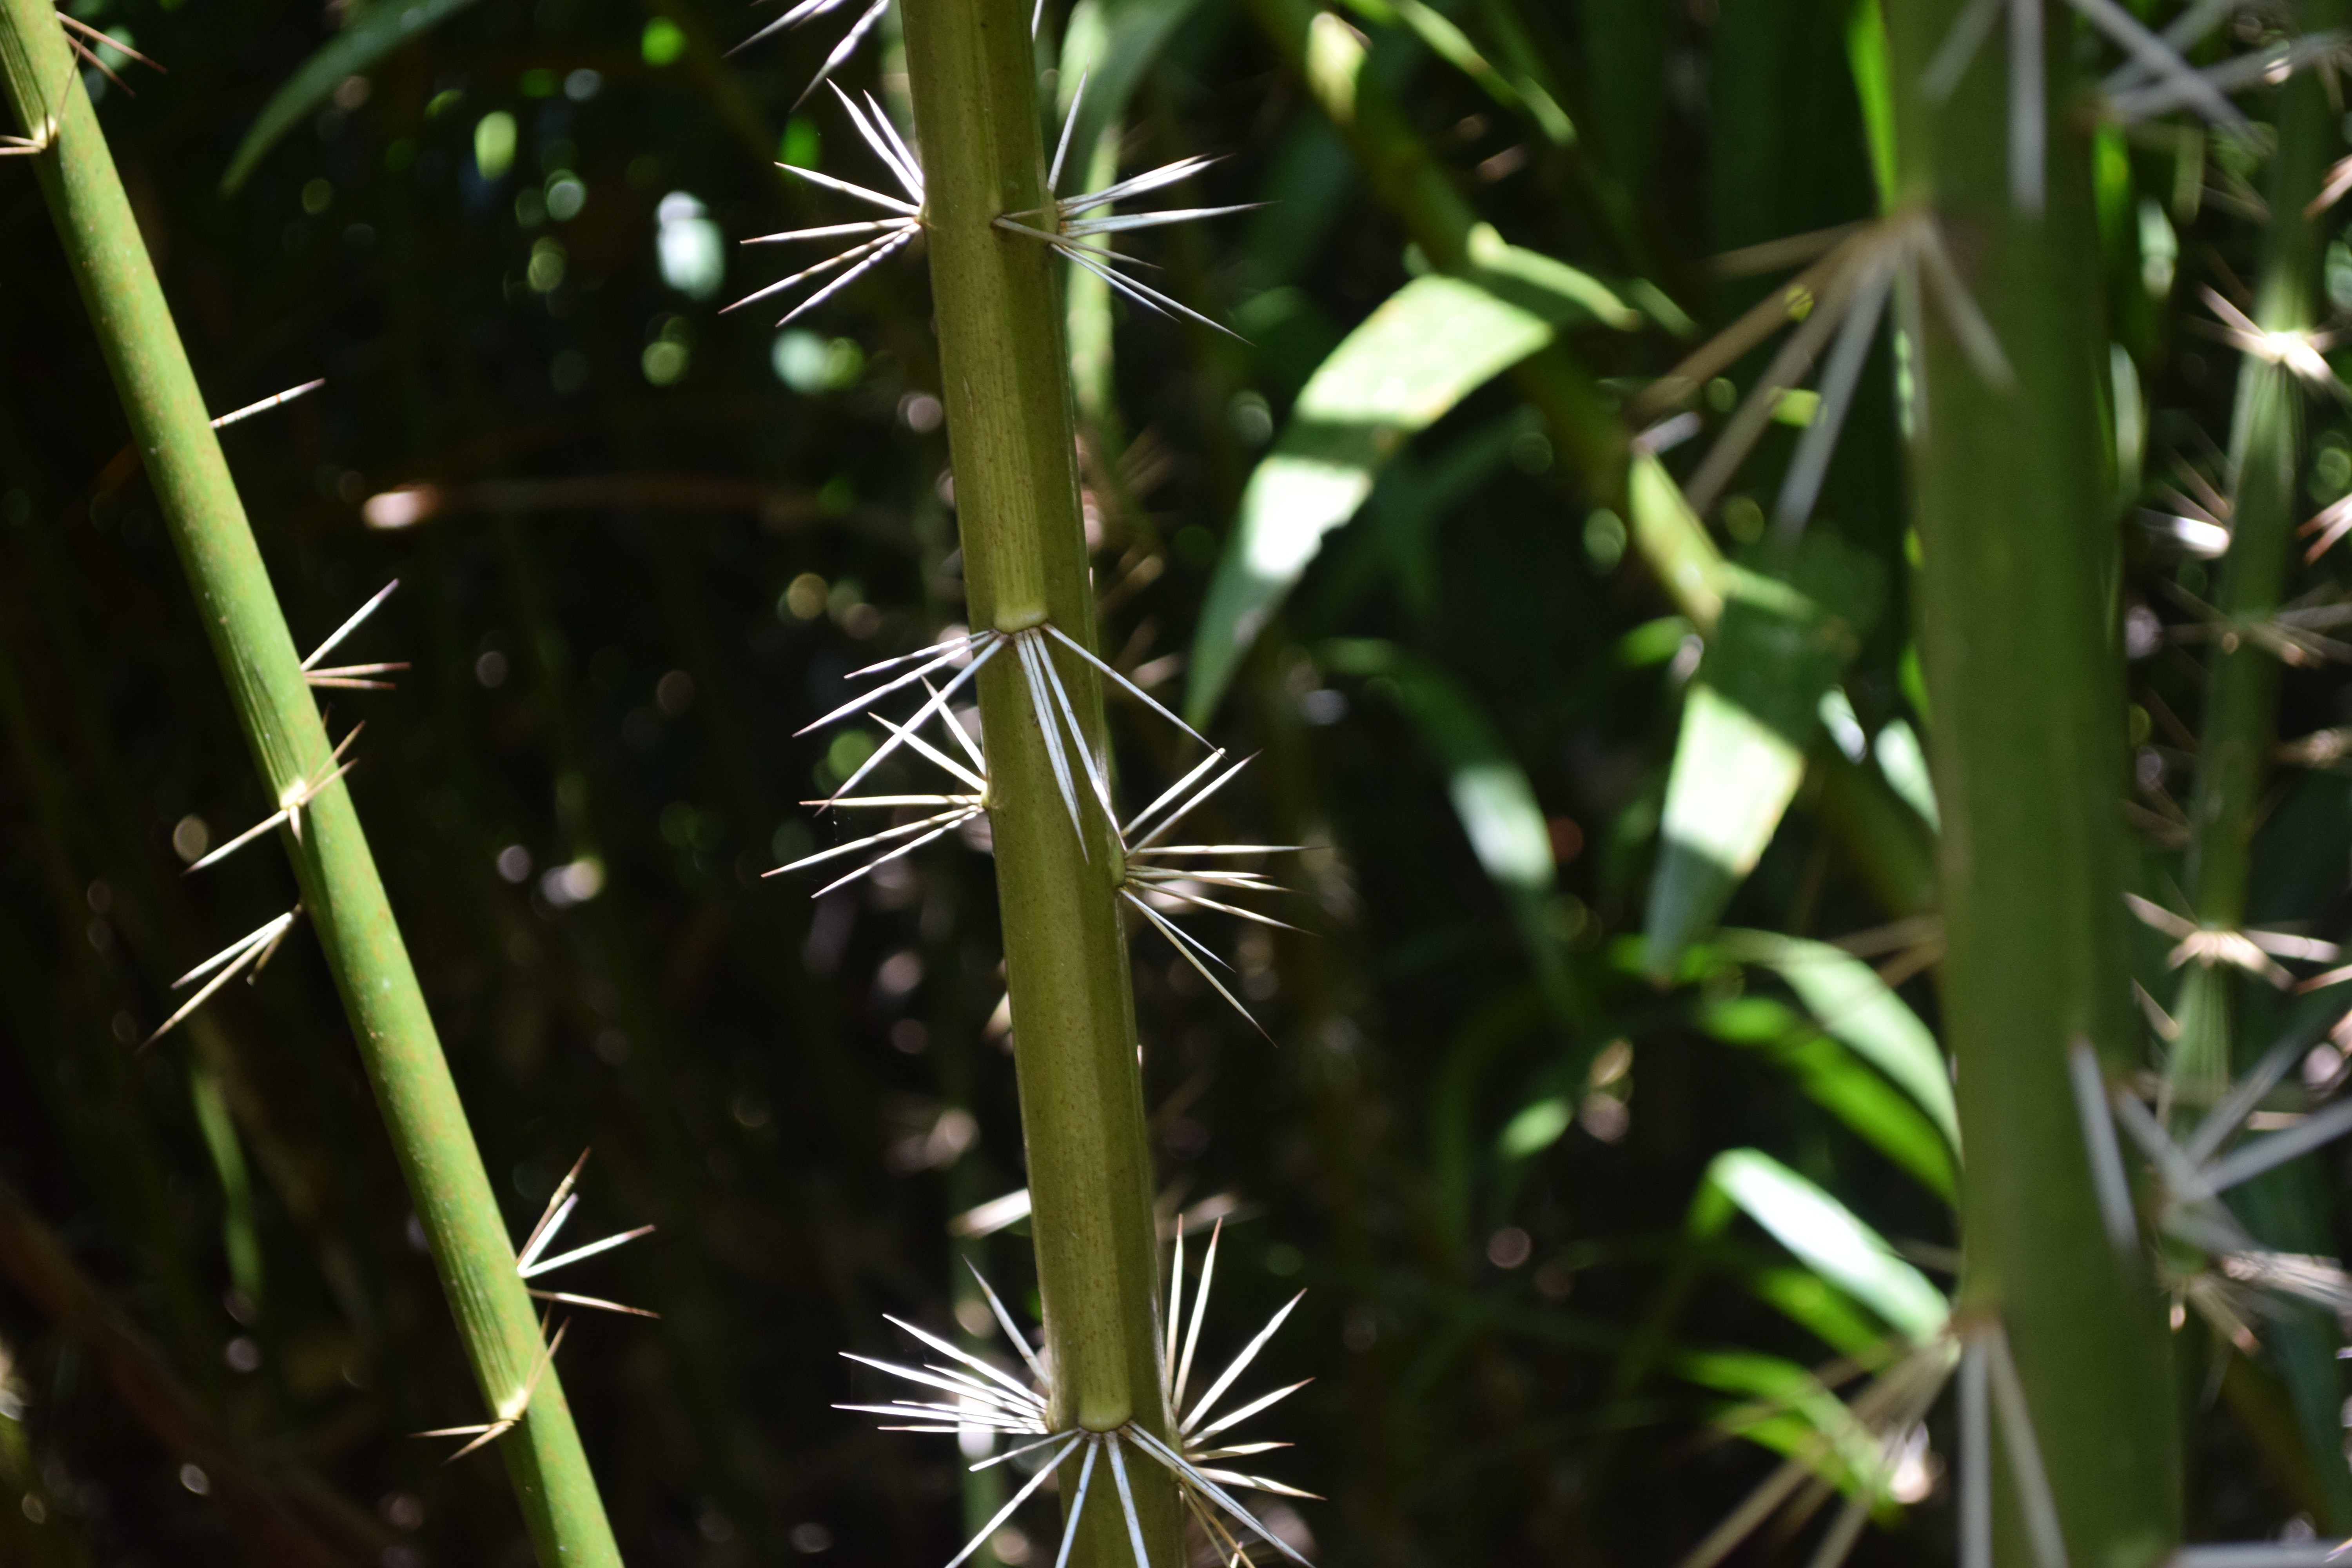
plant, flower, vegetation, terrestrial plant, thorns, spines, and prickles, botany, grass family, close up, flowering plant, cactus, grass, plant stem, adaptation, hedgehog cactus, sedge family, wildflower, perennial plant, prickly pear